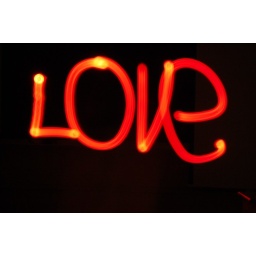
same here only with red paper wrapped around the flashlight.